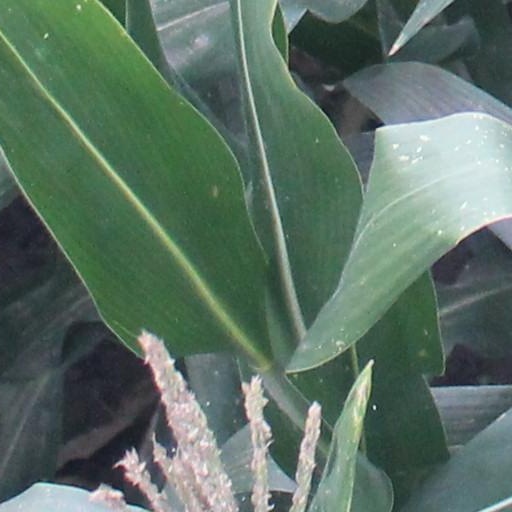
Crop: maize; corn